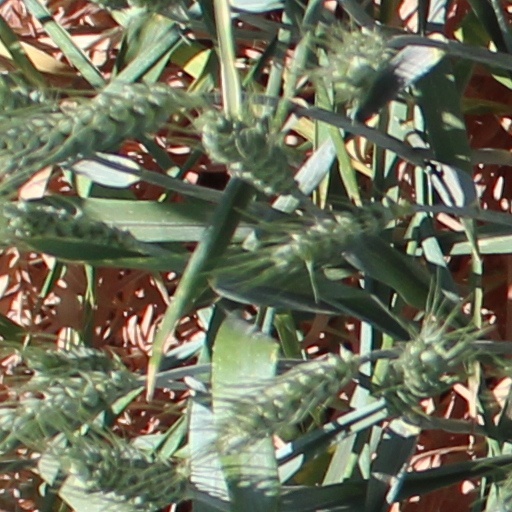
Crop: wheat